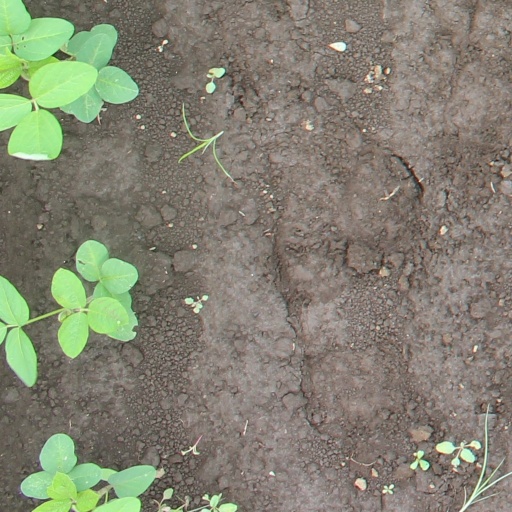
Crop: soybean